Accretion disk

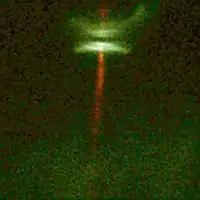
HH-30, a Herbig–Haro object surrounded by an accretion disk

Balbus and Hawley (1991) proposed a mechanism which involves magnetic fields to generate the angular momentum transport. A simple system displaying this mechanism is a gas disk in the presence of a weak axial magnetic field. Two radially neighboring fluid elements will behave as two mass points connected by a massless spring, the spring tension playing the role of the magnetic tension. In a Keplerian disk the inner fluid element would be orbiting more rapidly than the outer, causing the spring to stretch. The inner fluid element is then forced by the spring to slow down, reduce correspondingly its angular momentum causing it to move to a lower orbit. The outer fluid element being pulled forward will speed up, increasing its angular momentum and move to a larger radius orbit. The spring tension will increase as the two fluid elements move further apart and the process runs away.